Fannettsburg, Pennsylvania

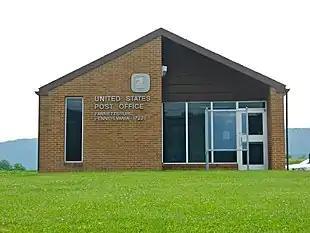
Fannettsburg post office

Fannettsburg is an unincorporated town that is located in Metal Township, Franklin County, Pennsylvania, United States.